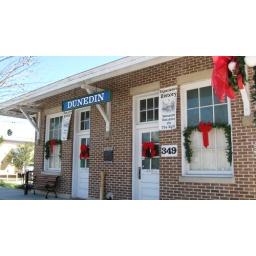
Constructed in 1922 of bricks after the old wooden train station was destroyed by fire.